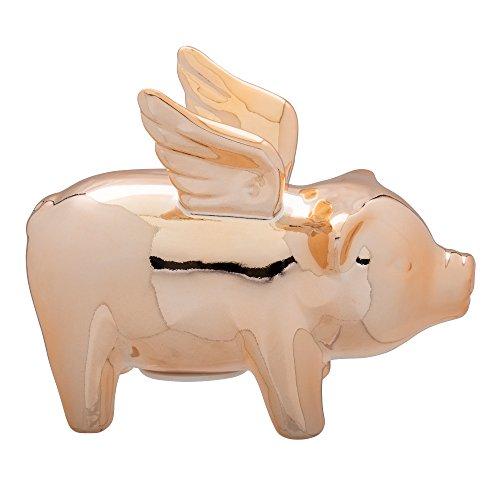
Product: CTG, Rose Gold Cute Flying Pig Ceramic Piggy Bank for Kids, 7 x 6 inches
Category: Toys & Games | Novelty & Gag Toys
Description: Measures 7L x 6H x 3W in dimensions.
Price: $16.99
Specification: ProductDimensions:7x3x6inches|ItemWeight:14.9ounces|ShippingWeight:14.9ounces(Viewshippingratesandpolicies)|Manufacturer:CTGBrands|ASIN:B07DFW3C44|Itemmodelnumber:65725